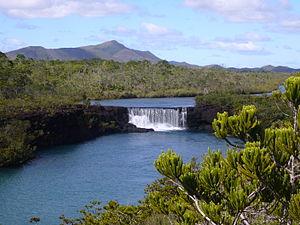
chutes de la madeleine
La rivière des Lacs est une rivière des plateaux du sud de la Nouvelle-Calédonie qui se jette dans le lac de Yaté. Elle s'écoule sur les communes de Yaté et du Mont-Dore.